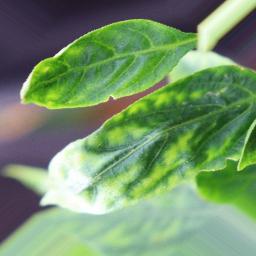
Label: mites_and_trips